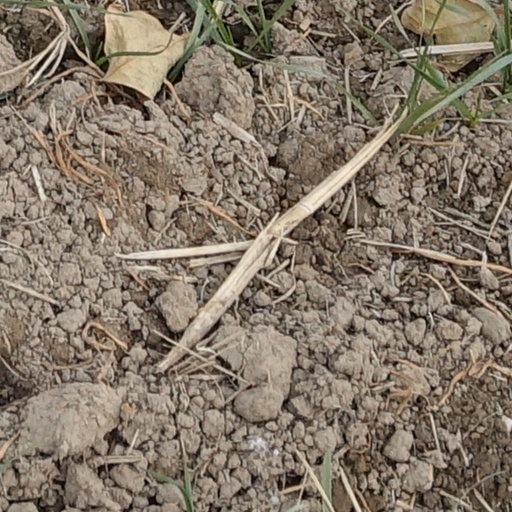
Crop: wheat